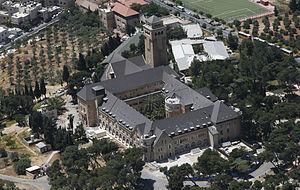
Jérusalem prononcé en français : /ʒe.ʁy.za.lɛm/ est une ville du Proche-Orient que les Israéliens ont érigée en capitale, que les Palestiniens souhaiteraient comme capitale et qui tient une place centrale dans les religions juive, chrétienne et musulmane.